4D scanning transmission electron microscopy

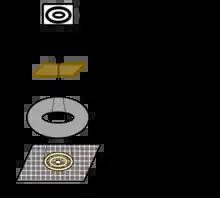
MIDI STEM operation geometry

This technique MIDI-STEM (matched illumination and detector interferometry-STEM), while being less common, is used with ptychography to create higher contrast phase images. The placement of a phase plate with zones of 0 and π/2 phase shift in the probe forming aperture creates a series of concentric rings in the resulting CBED pattern. The difference in counts between the 0 and π/2 regions allows for direct measurement of local sample phase. The counts in the different regions could be measured via complex standard detector geometries or the use of a pixelated detector in 4D STEM. Pixelated detectors have been shown to utilize this technique with atomic resolution.